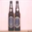
Label: bottle